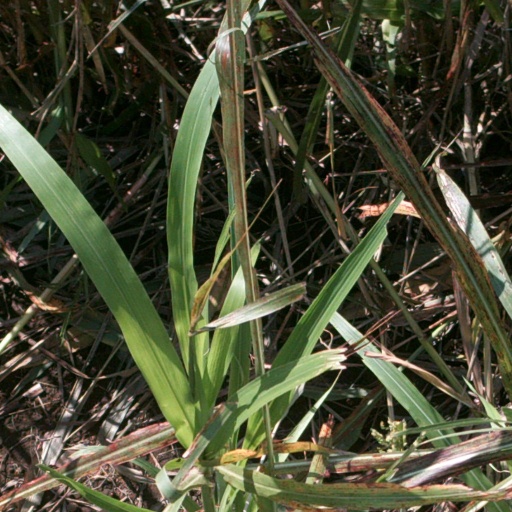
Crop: sorghum